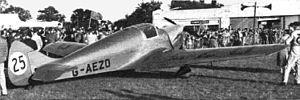
Gaspare Bona est un pilote automobile sur circuit, un aviateur, un compositeur et directeur de société italien.
L'Air Commander Whitney Willard Straight, né le 6 novembre 1912 à New York et décédé le 5 avril 1979 à Fulham à 66 ans, était un pilote automobile sur circuits et aviateur, homme d'affaires anglo-américain membre de la famille Whitney.